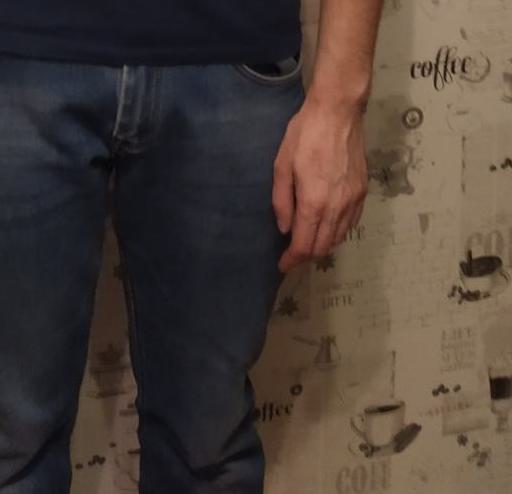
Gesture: no_gesture